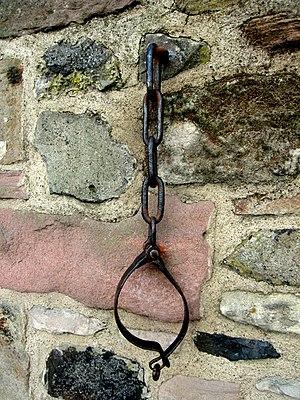
Le carcan était un collier métallique servant à attacher un condamné en l'exposant à l'infamie d'une humiliation publique.